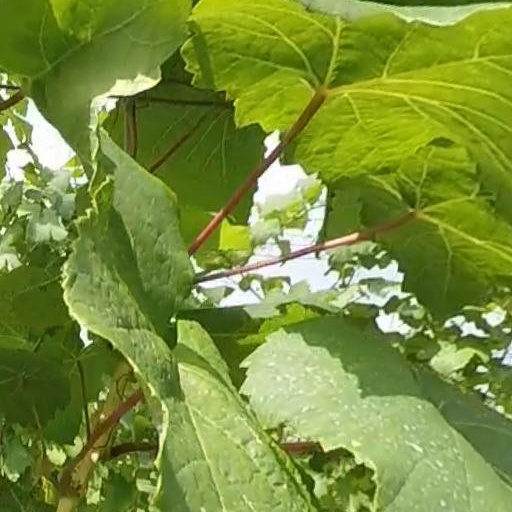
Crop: grape